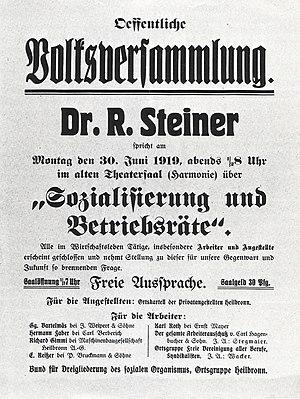
La tripartition de l'organisme social, tripartition sociale, ou triarticulation sociale est un principe directeur d'organisation de la société développé par Rudolf Steiner entre 1917 et 1922. Ce principe fut appliqué dans certaines entreprises d'orientation anthroposophique.